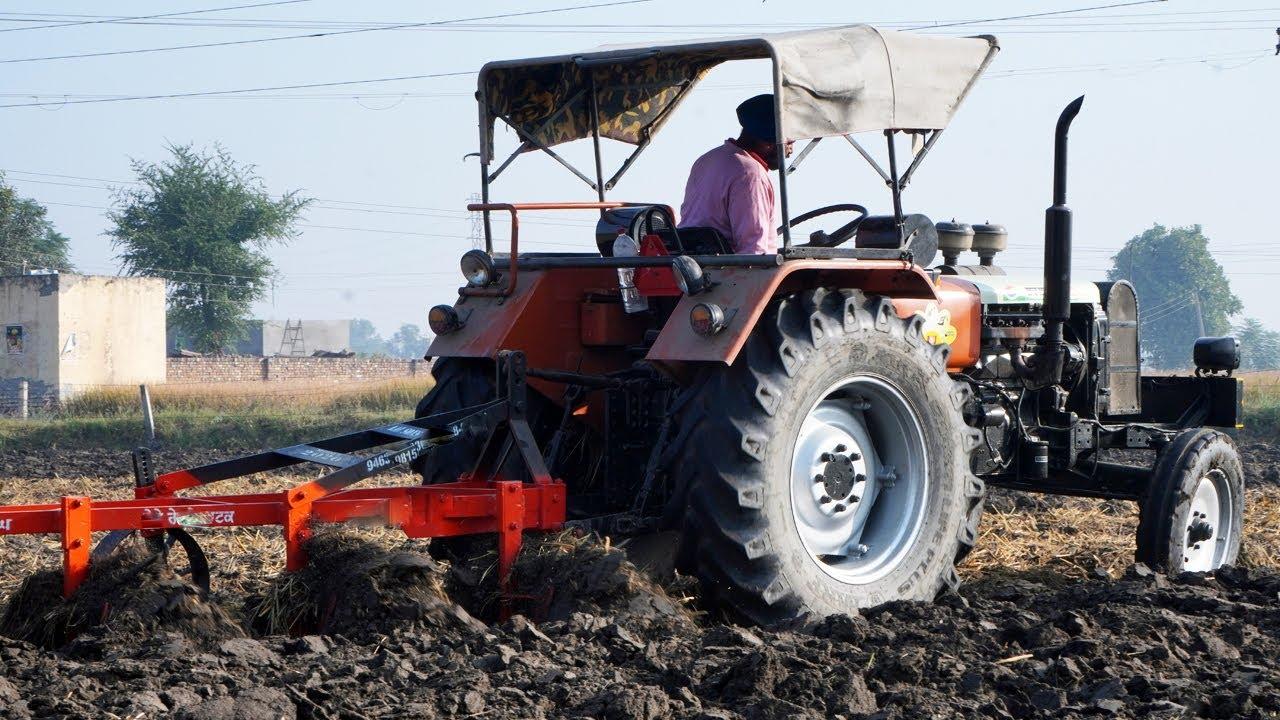
Trekta linalima shambani kwa nguvu na ufanisi mkubwa likirahisisha maandalizi ya ardhi kwa kupanda mazao mbalimbali. Matumizi ya trekta hupunguza mzigo wa kazi za mikono na kuongeza uzalishaji wa wakulima.